Fire of Conscience

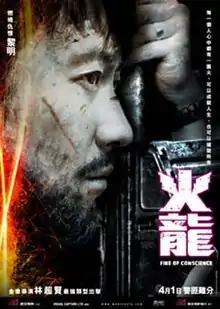
Theatrical release poster

Fire of Conscience is a 2010 action film directed by Dante Lam and starring Leon Lai and Richie Jen. A Hong Kong-Chinese co-production, the film was released in Hong Kong on 1 April 2010.